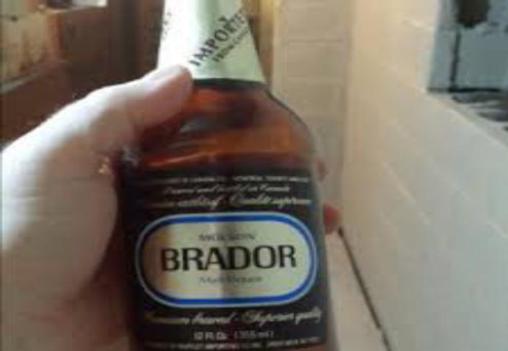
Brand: molson brador
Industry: Food